Steven Pienaar

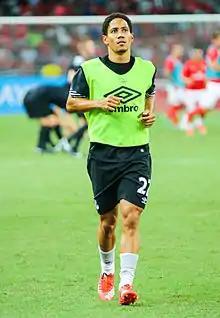
Pienaar warming-up for Everton in 2015

Steven Jerome Pienaar (born 17 March 1982) is a South African former professional footballer and current coach of the U14 team of Sharjah FC in the United Arab Emirates.